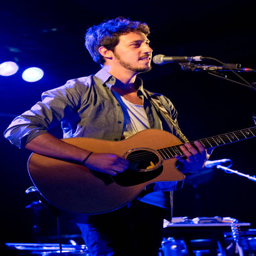
composer performs live in support during a concert at the astra .